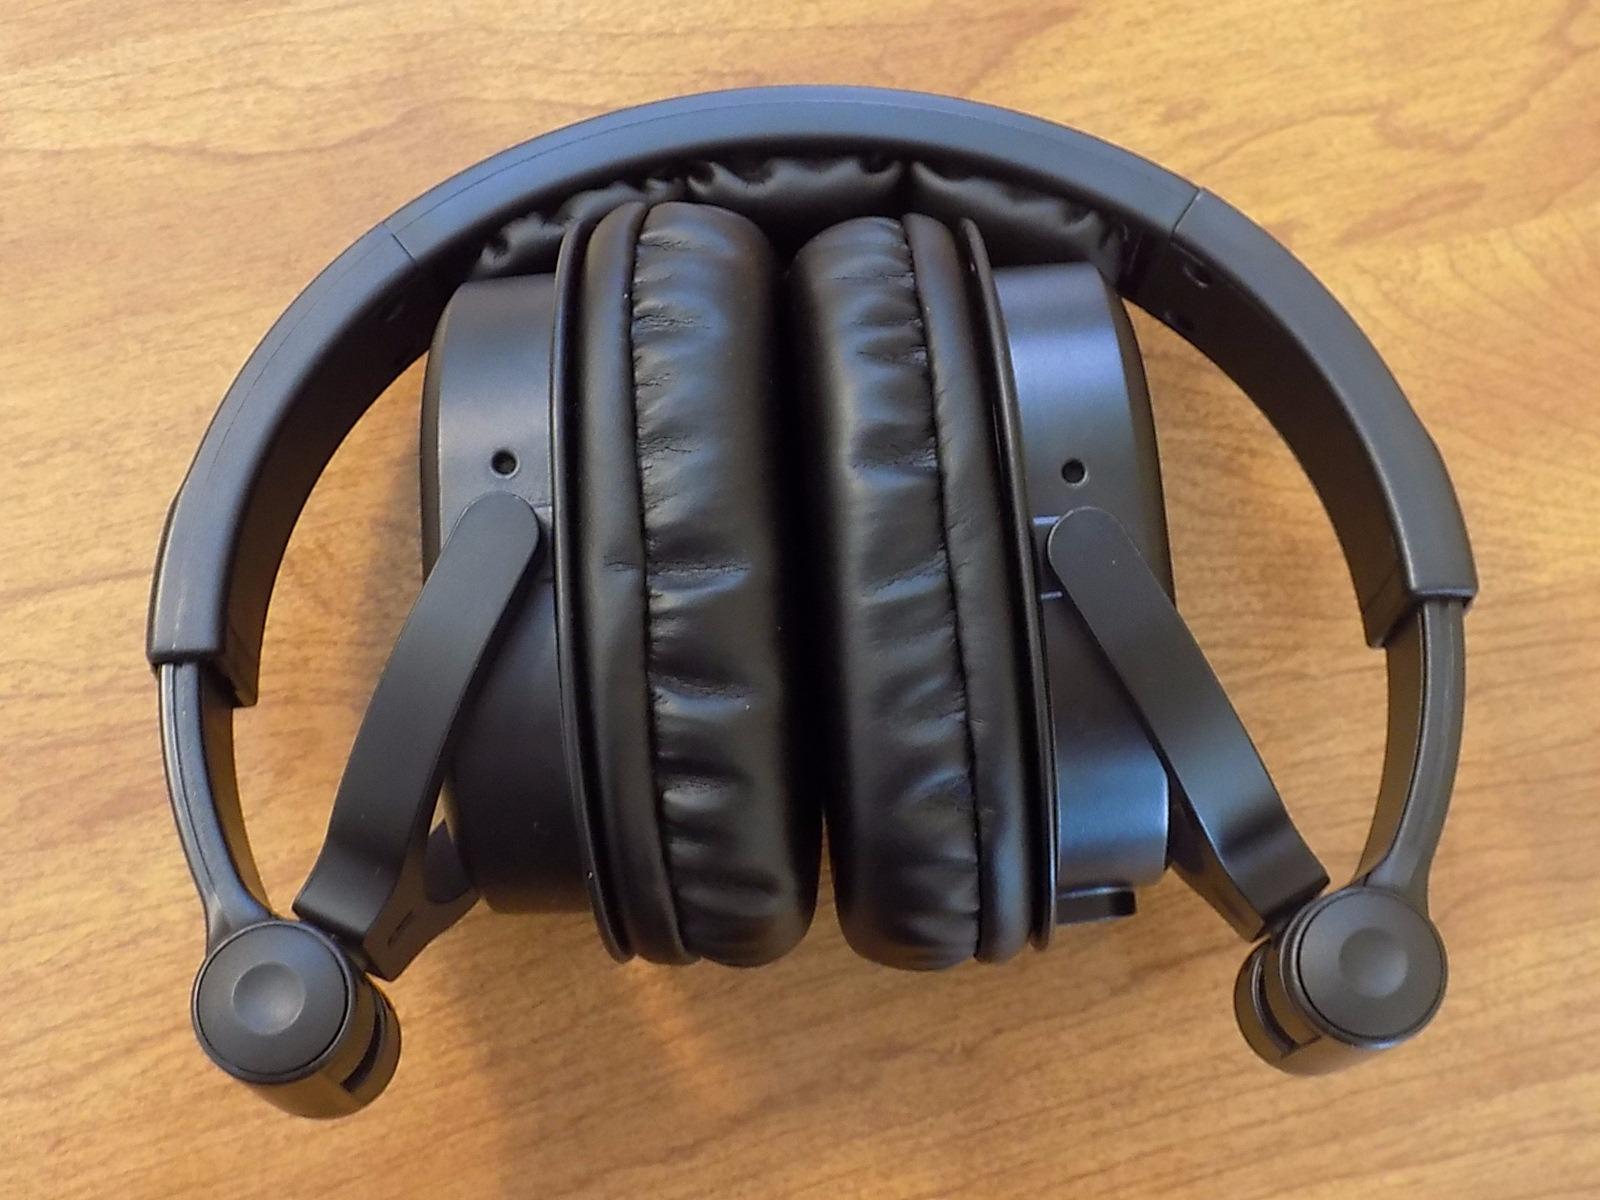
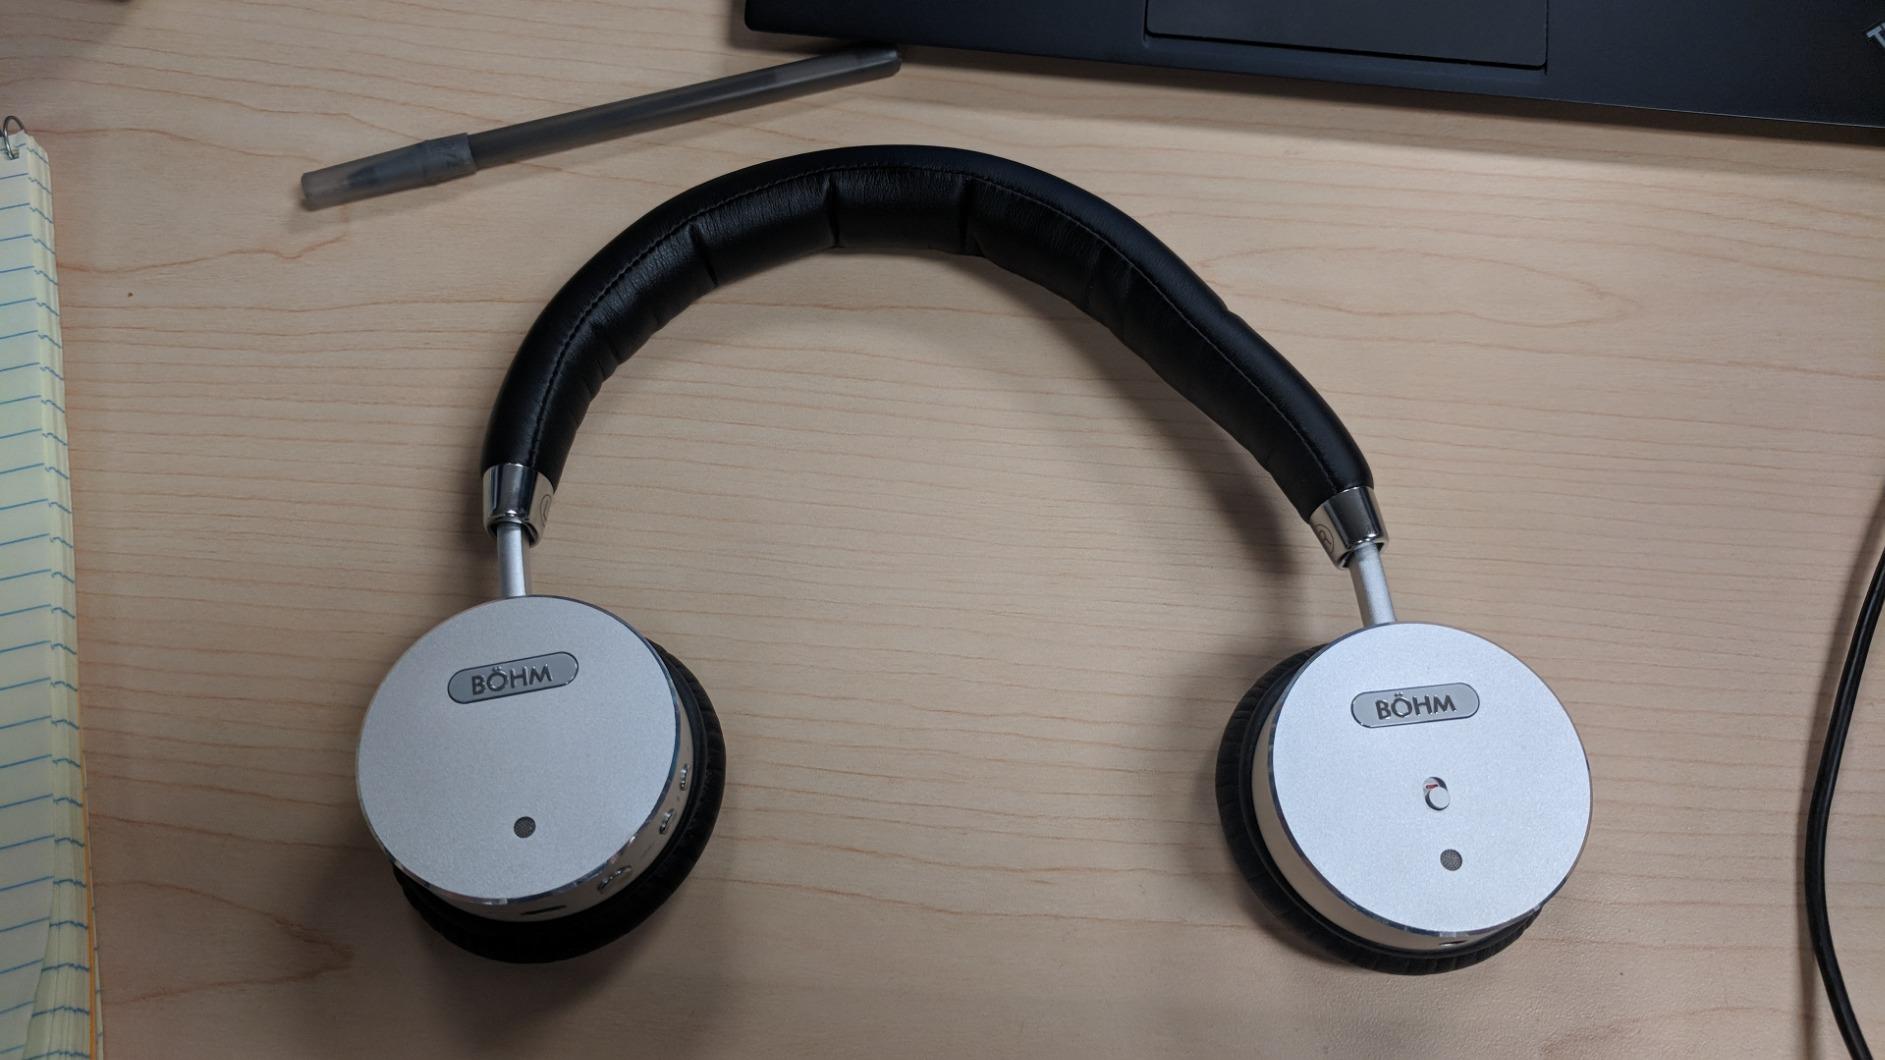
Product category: headphones
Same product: no